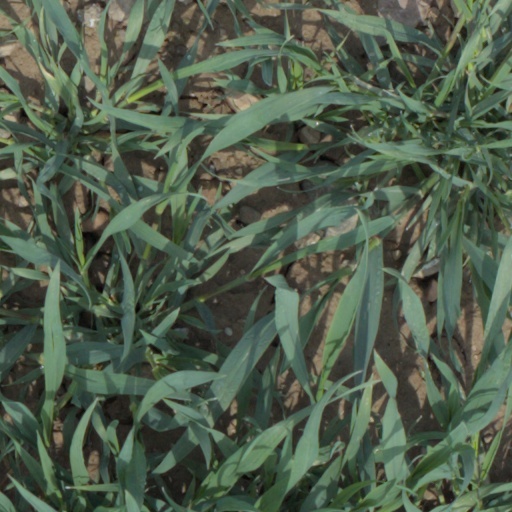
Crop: wheat